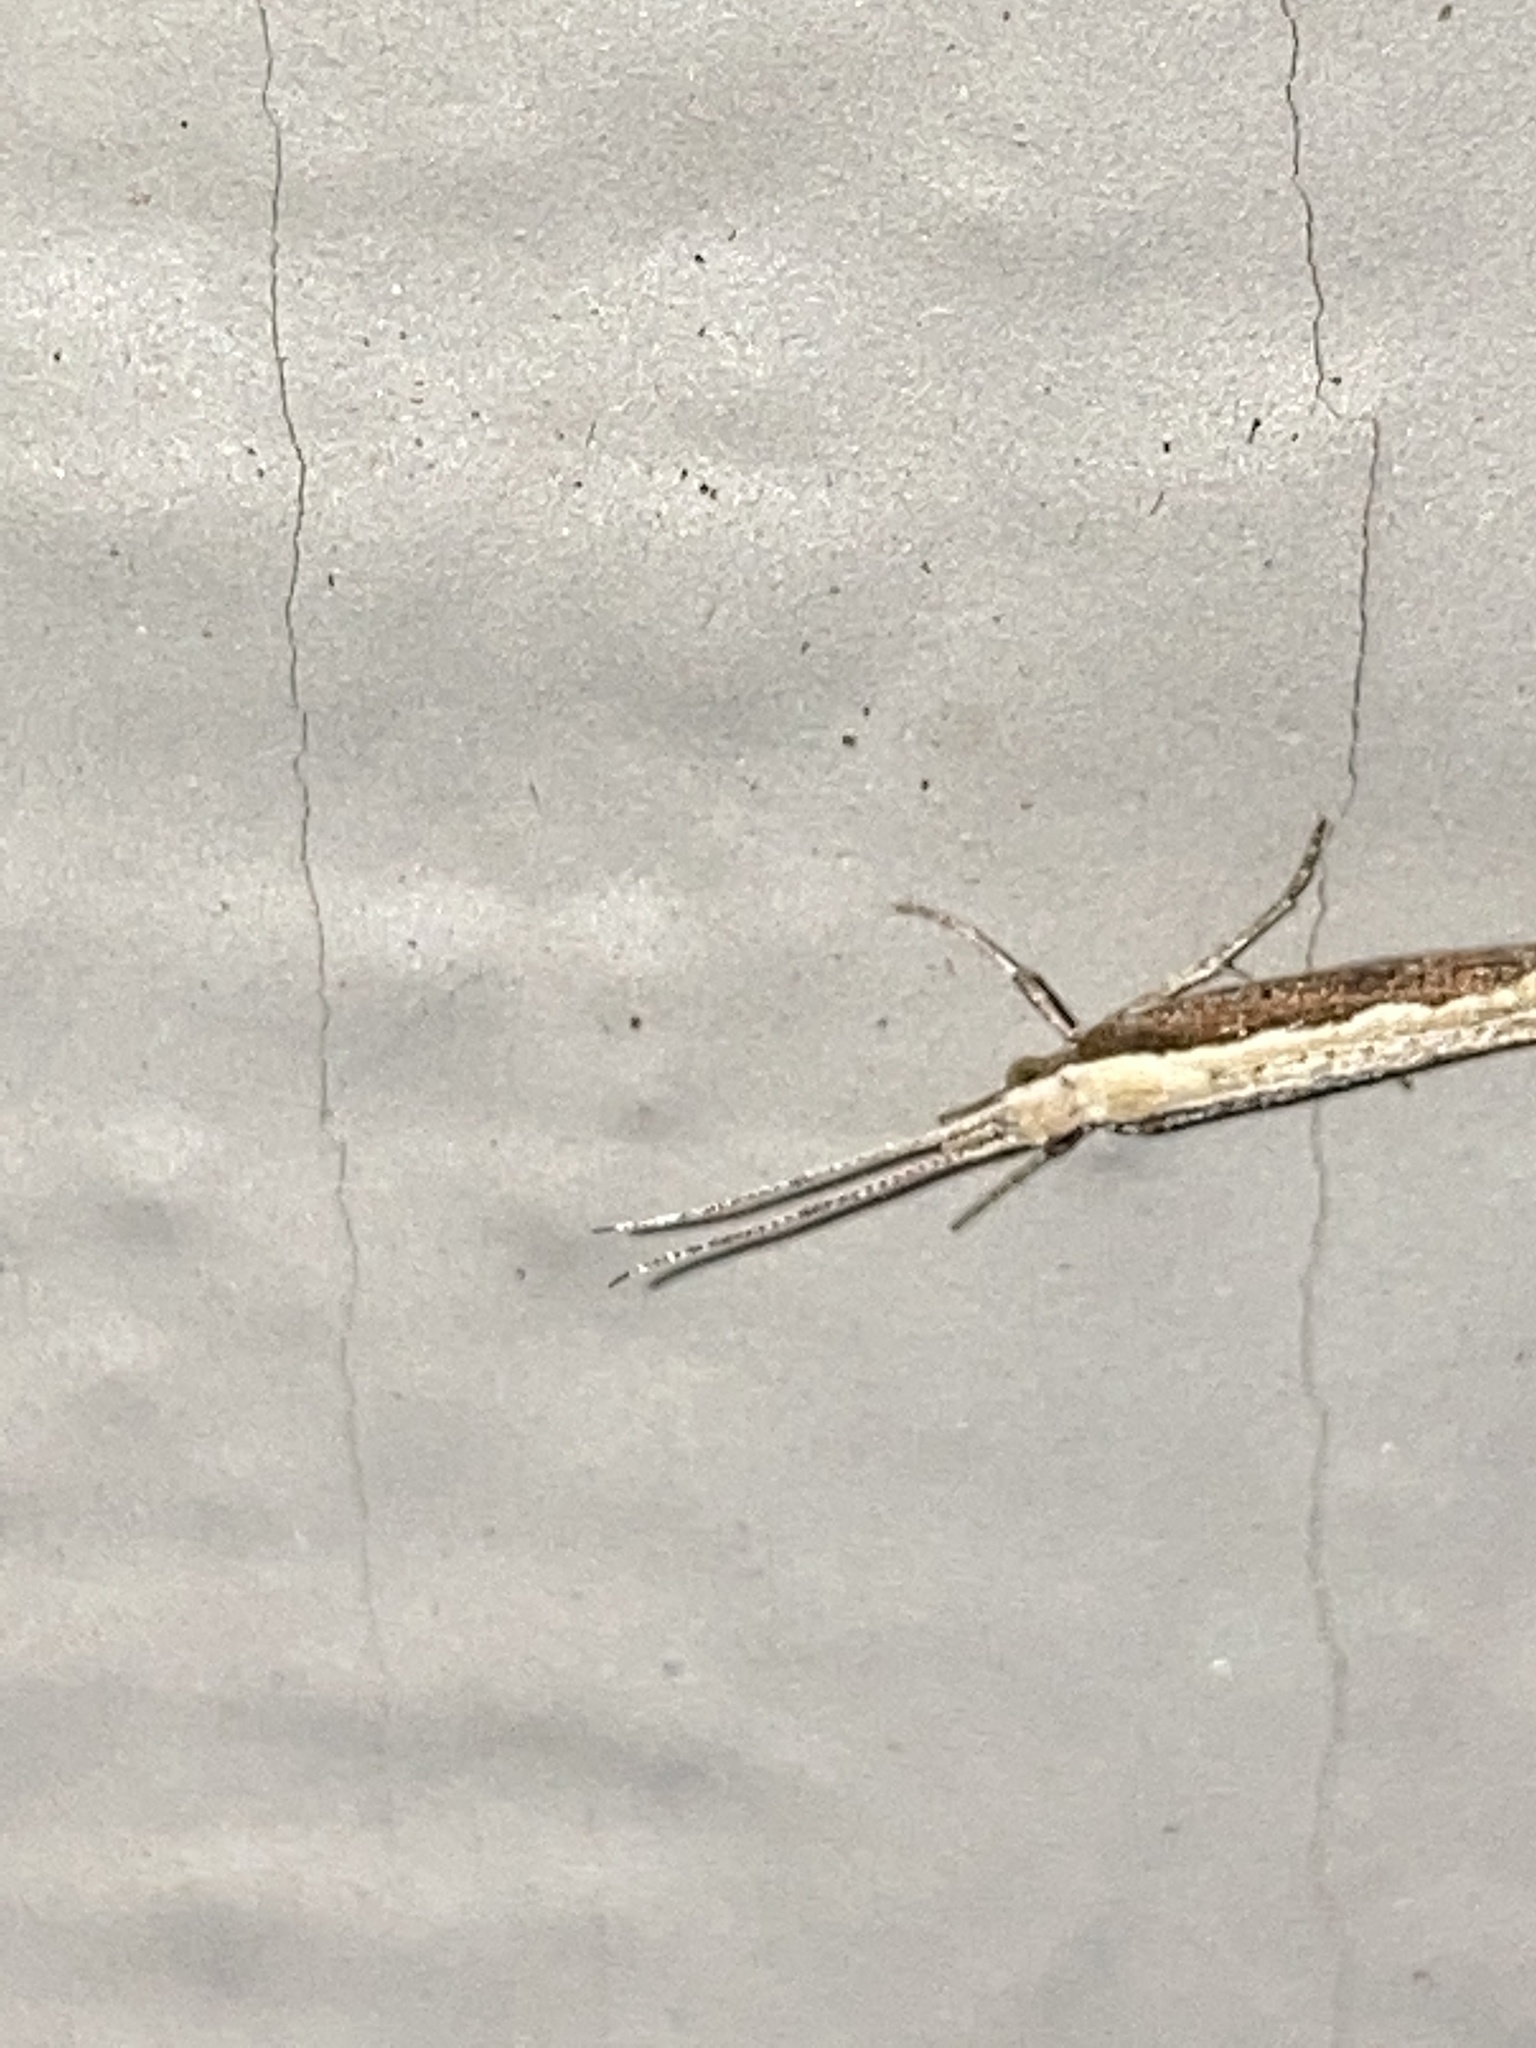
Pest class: diamondback_moth